Asa Hutchinson

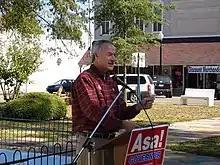
Hutchinson campaigning for governor in 2006

Shortly after returning to Arkansas, Hutchinson announced his candidacy for governor in 2006. Initially, he was to face three-term Lieutenant Governor Winthrop Paul Rockefeller, who was favored in most pre-election polls, in the Republican primary. But Rockefeller's withdrawal and death from a blood disorder in early 2006 led to Hutchinson winning the primary. In the general election, he lost to the Democratic nominee, then-Arkansas Attorney General Mike Beebe.